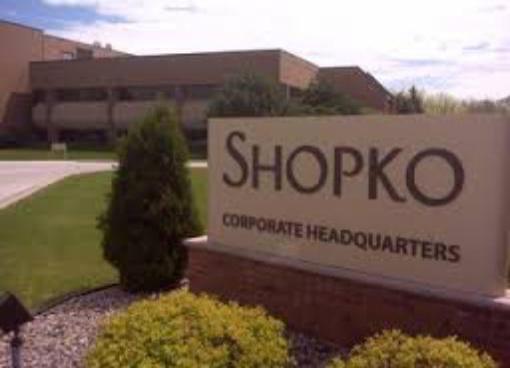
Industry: Others